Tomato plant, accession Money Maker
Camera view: horizontal (90 deg, fisheye); turntable rotation: 150 degrees
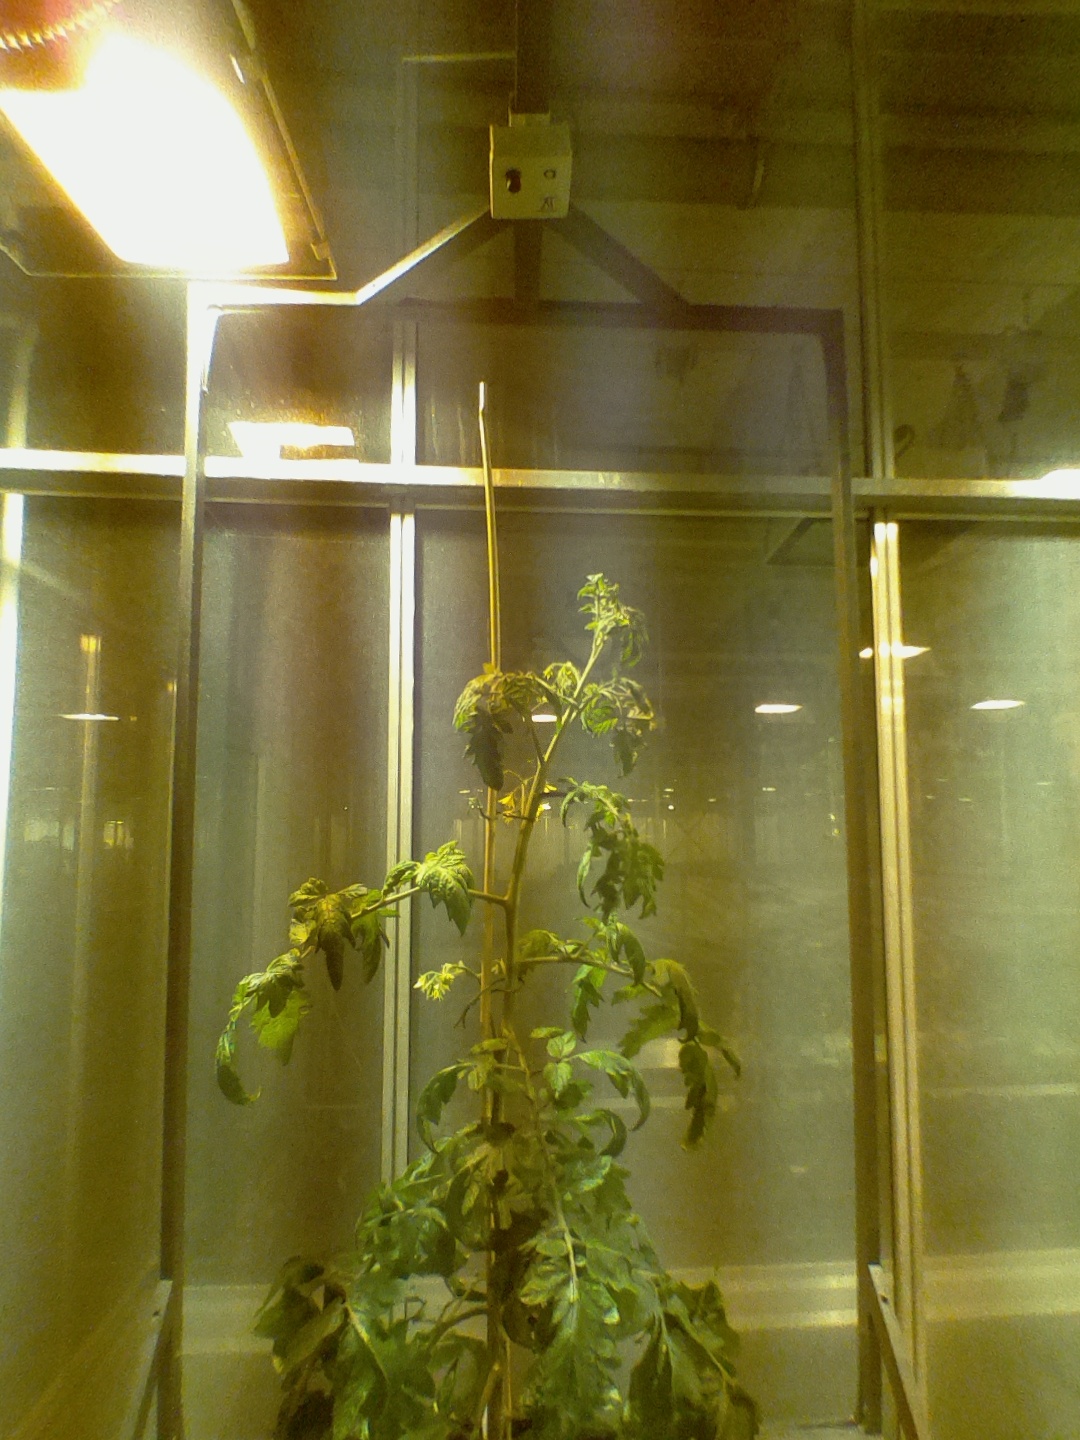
BBCH growth stage 69: End of flowering, 90%-100% of flowers open, more petals falling